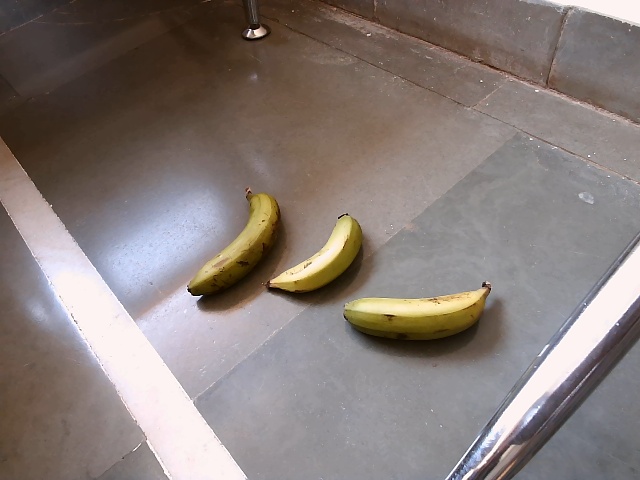
Label: Raw_Banana